Solms-Rödelheim-Assenheim

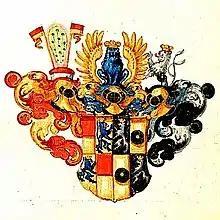
Solms-Rödelheim-Assenheim coat of arms

Solms-Rödelheim-Assenheim was a County of southern Hesse and eastern Rhineland-Palatinate, Germany. The House of Solms had its origins at Solms, Hesse.